Delaware Air National Guard

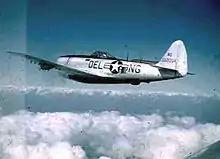
A P-47N of the 142d Fighter Squadron, 1947

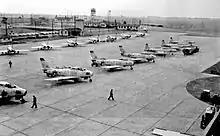
F-86A Sabres of the 142d Fighter-Bomber Squadron at New Castle County Airport, 1954

On 6 Sept 1946 the 142d Fighter Squadron, Delaware Air National Guard stood up with an authorized strength of 49 officers and 263 enlisted men. The actual strength on founding day was 15 officers, one warrant officer and 36 enlisted men.